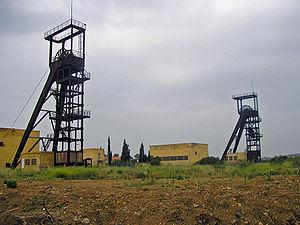
La mine de Serbariu est une ancienne mine de houille située près de la commune de Carbonia, dans la province du Sud-Sardaigne, en Sardaigne.